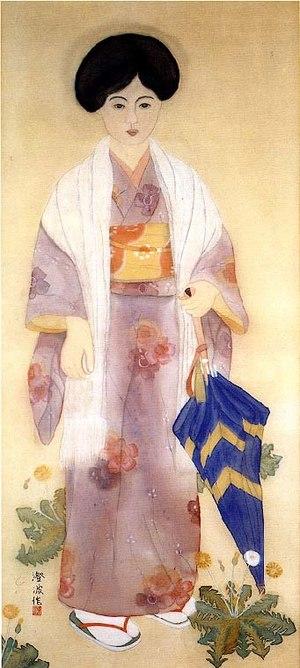
Les tabi sont une forme traditionnelle de chaussettes japonaises. Elles montent soit jusqu'à la cheville, soit jusqu'à mi-mollet et séparent le gros orteil des autres orteils. Elles sont utilisées pour porter des geta ou des zōri en complément du kimono traditionnel ou du yukata.